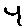
Label: 4